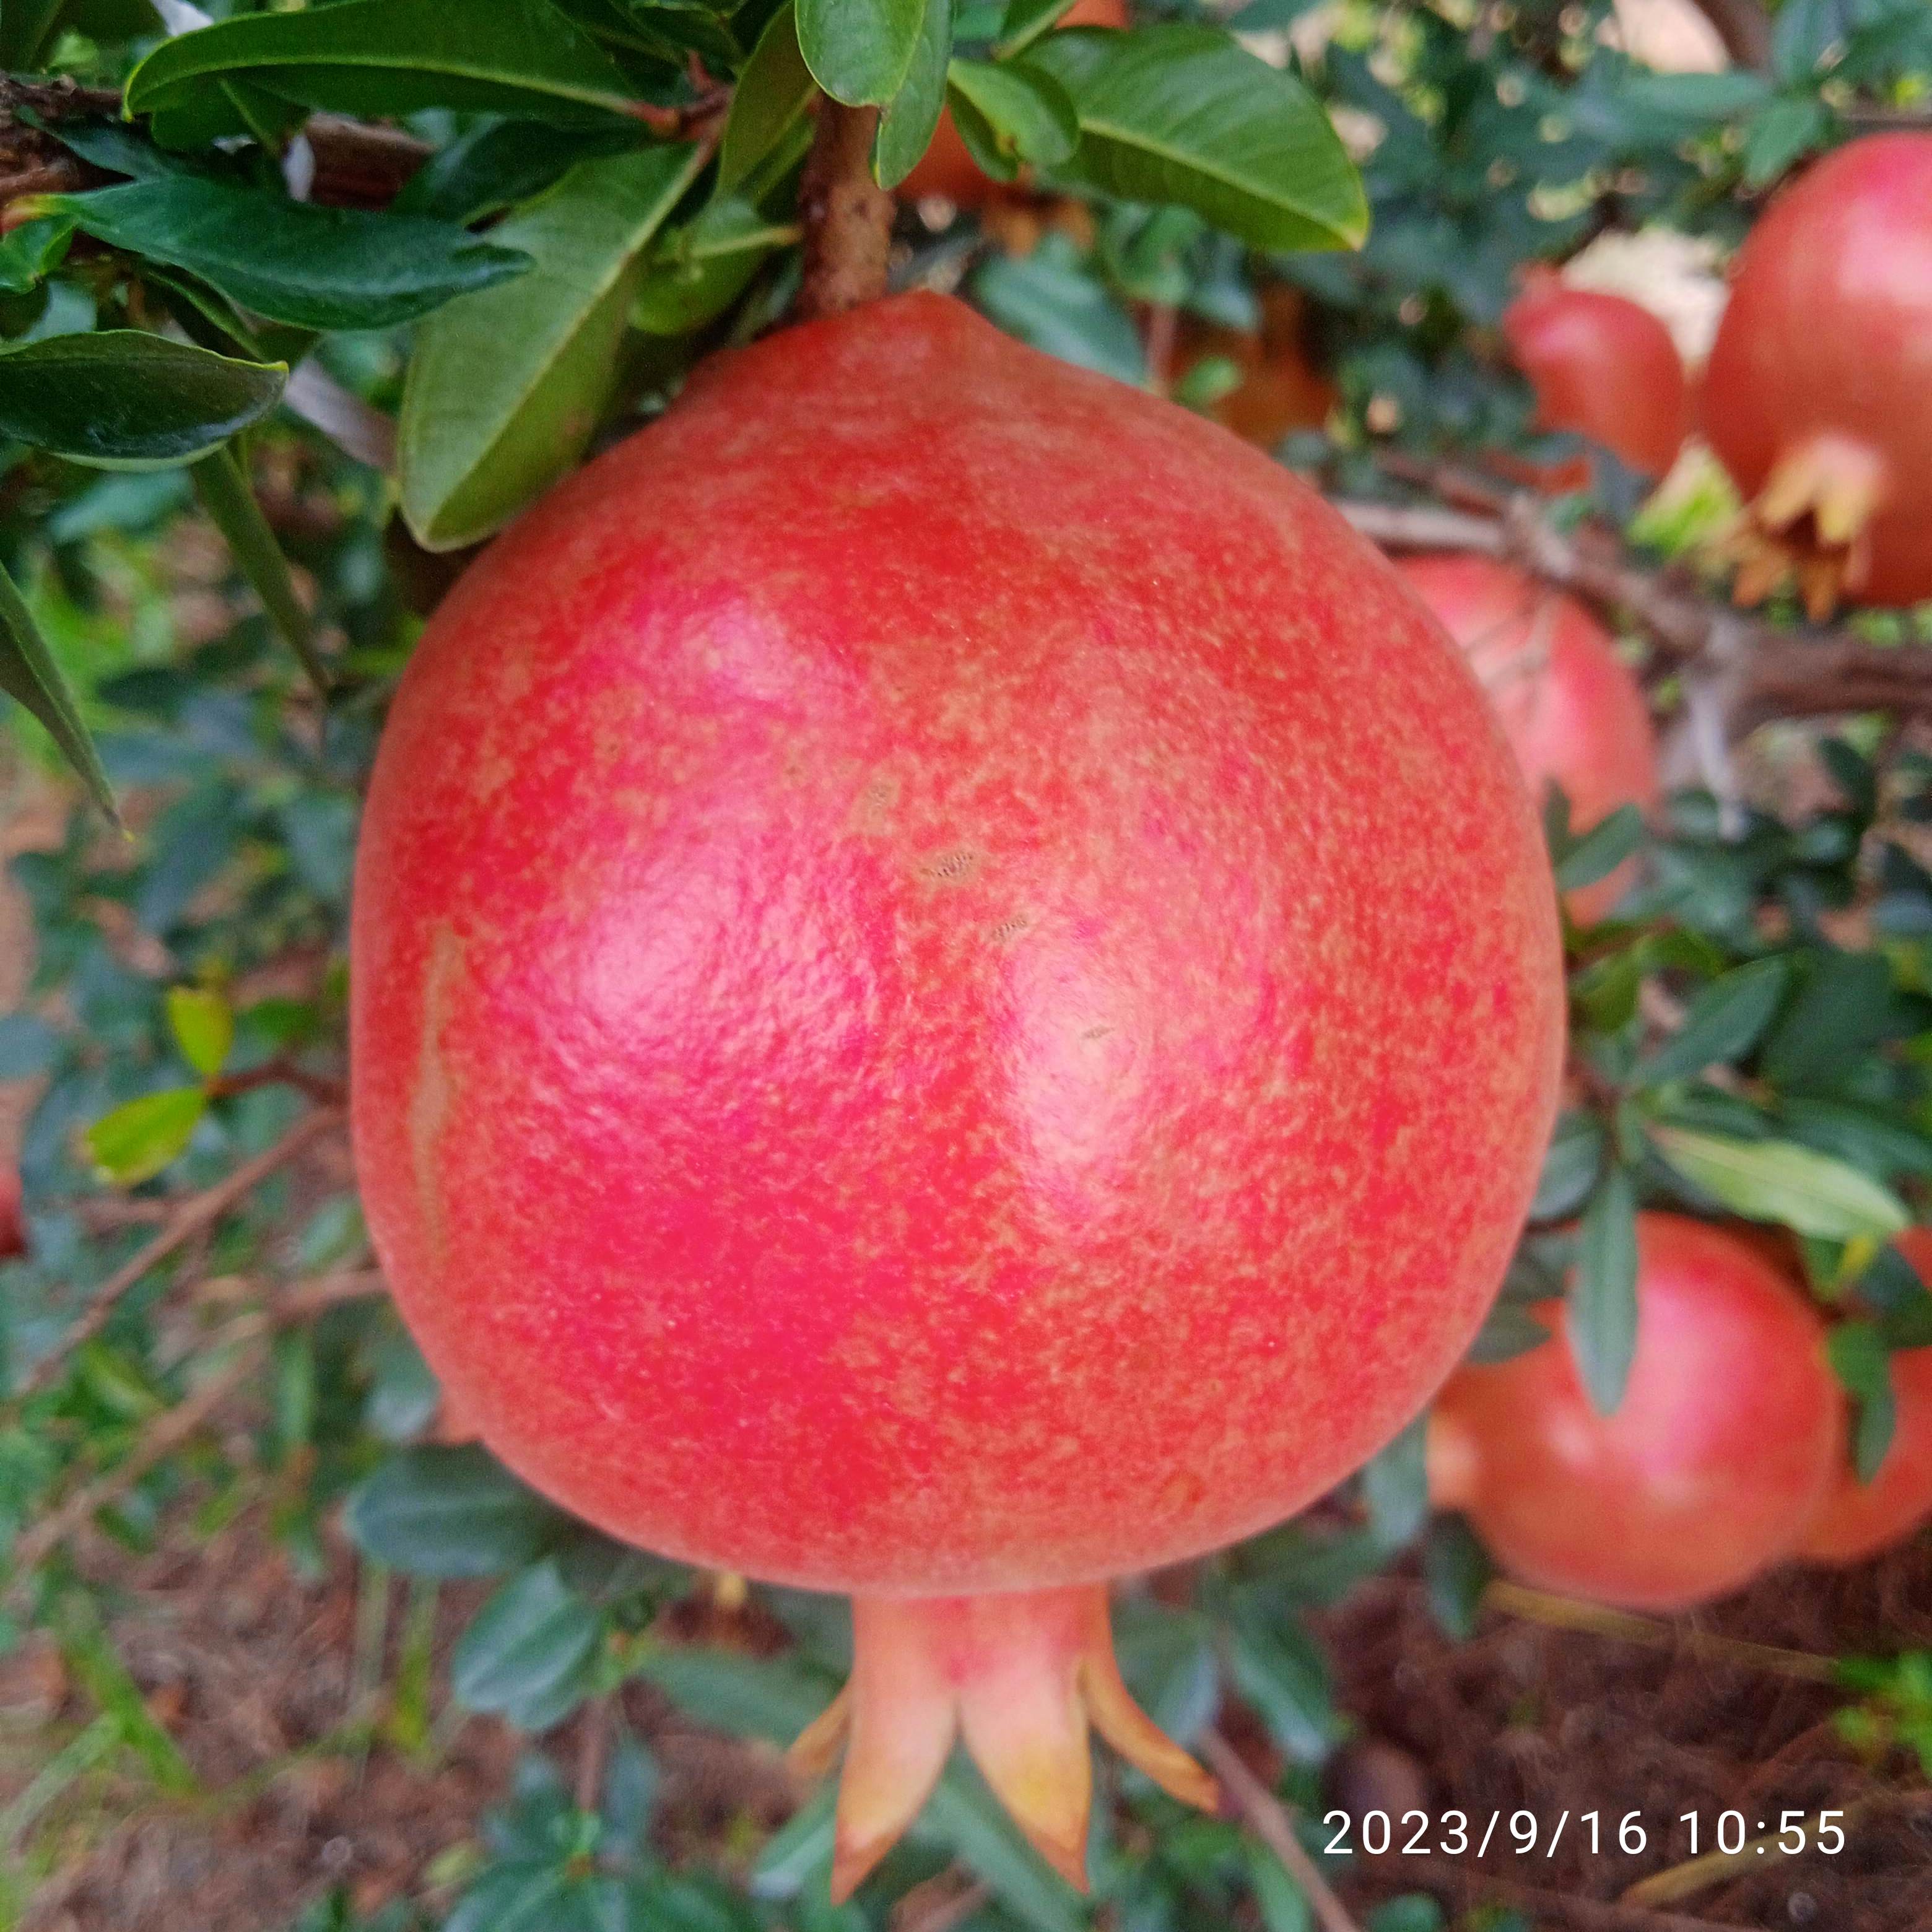
Label: Healthy